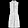
Label: Dress